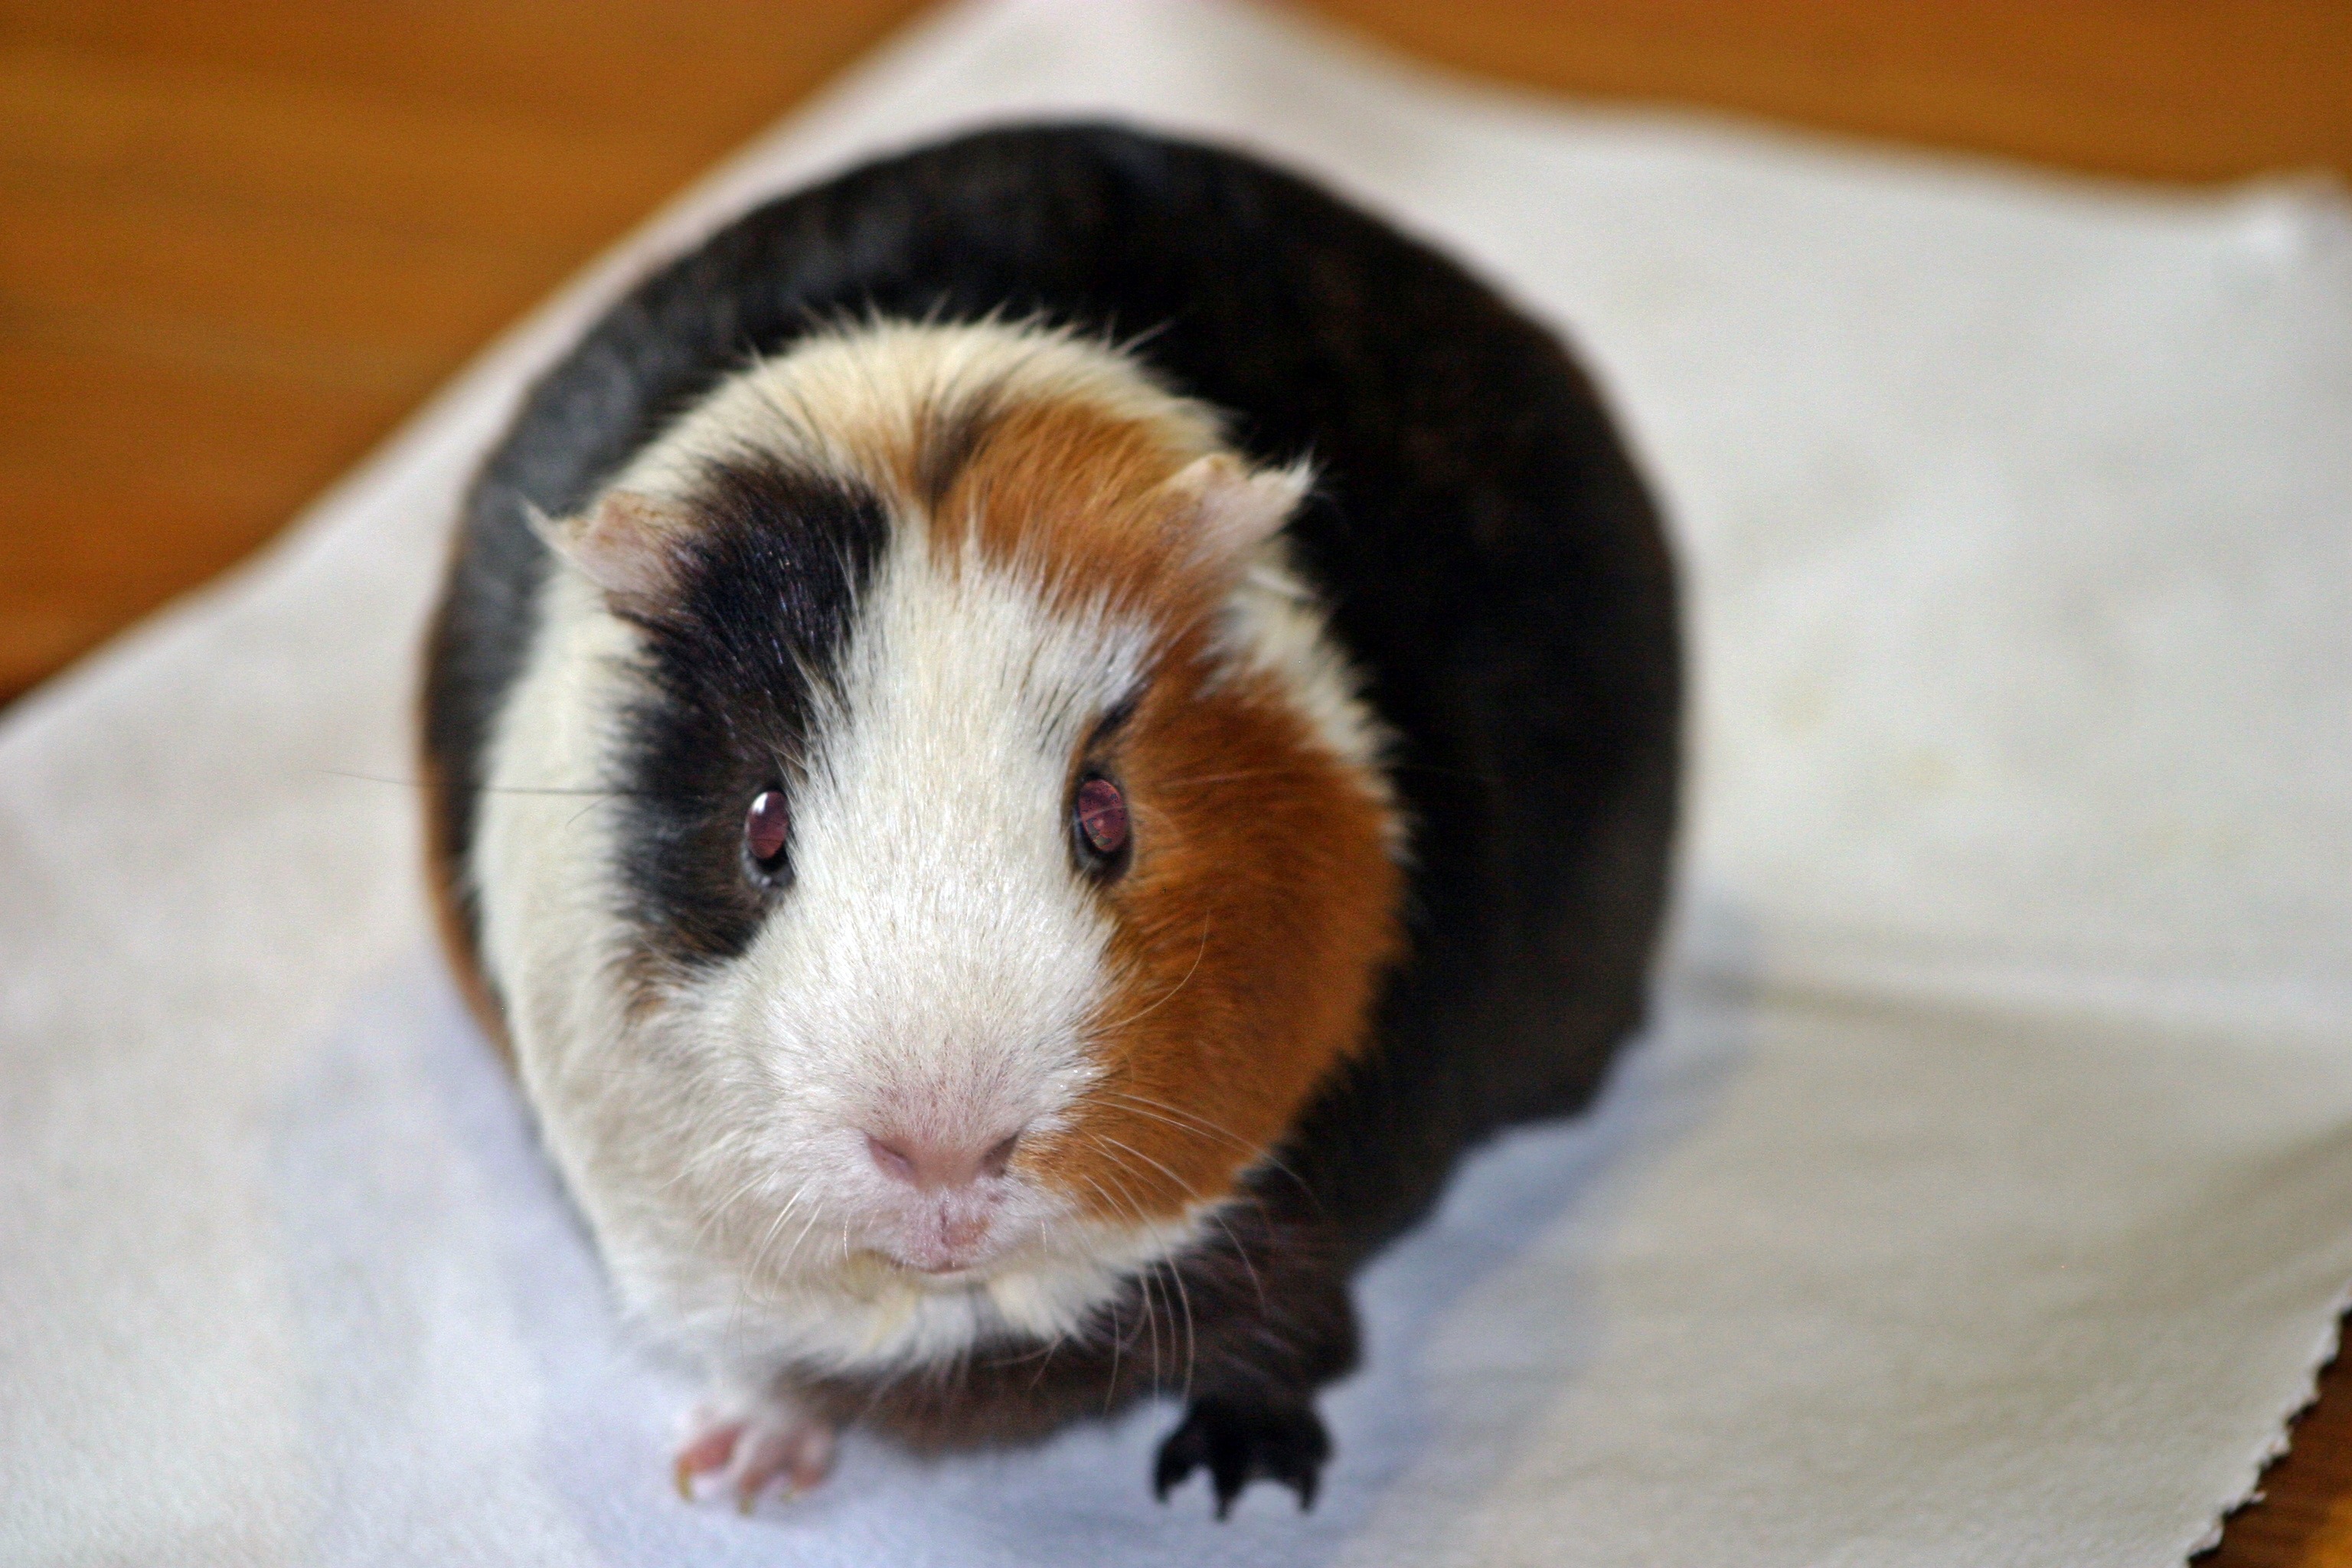
sweet, pet, mammal, rodent, guinea pig, whiskers, vertebrate, amanda, three coloured, from the front, small animals, sea pig house, smooth hair, sepia white buff